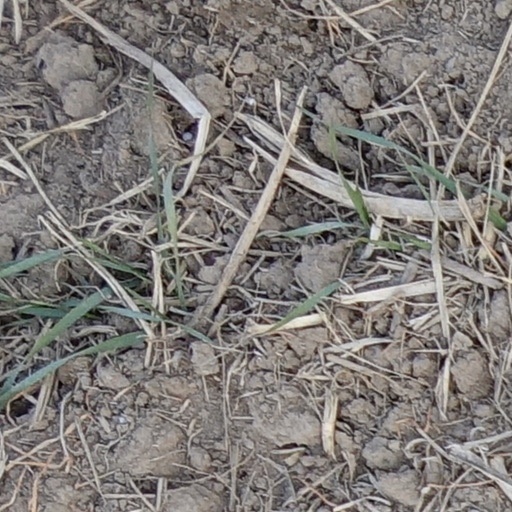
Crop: wheat